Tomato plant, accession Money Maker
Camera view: tilt-top (135 deg); turntable rotation: 60 degrees
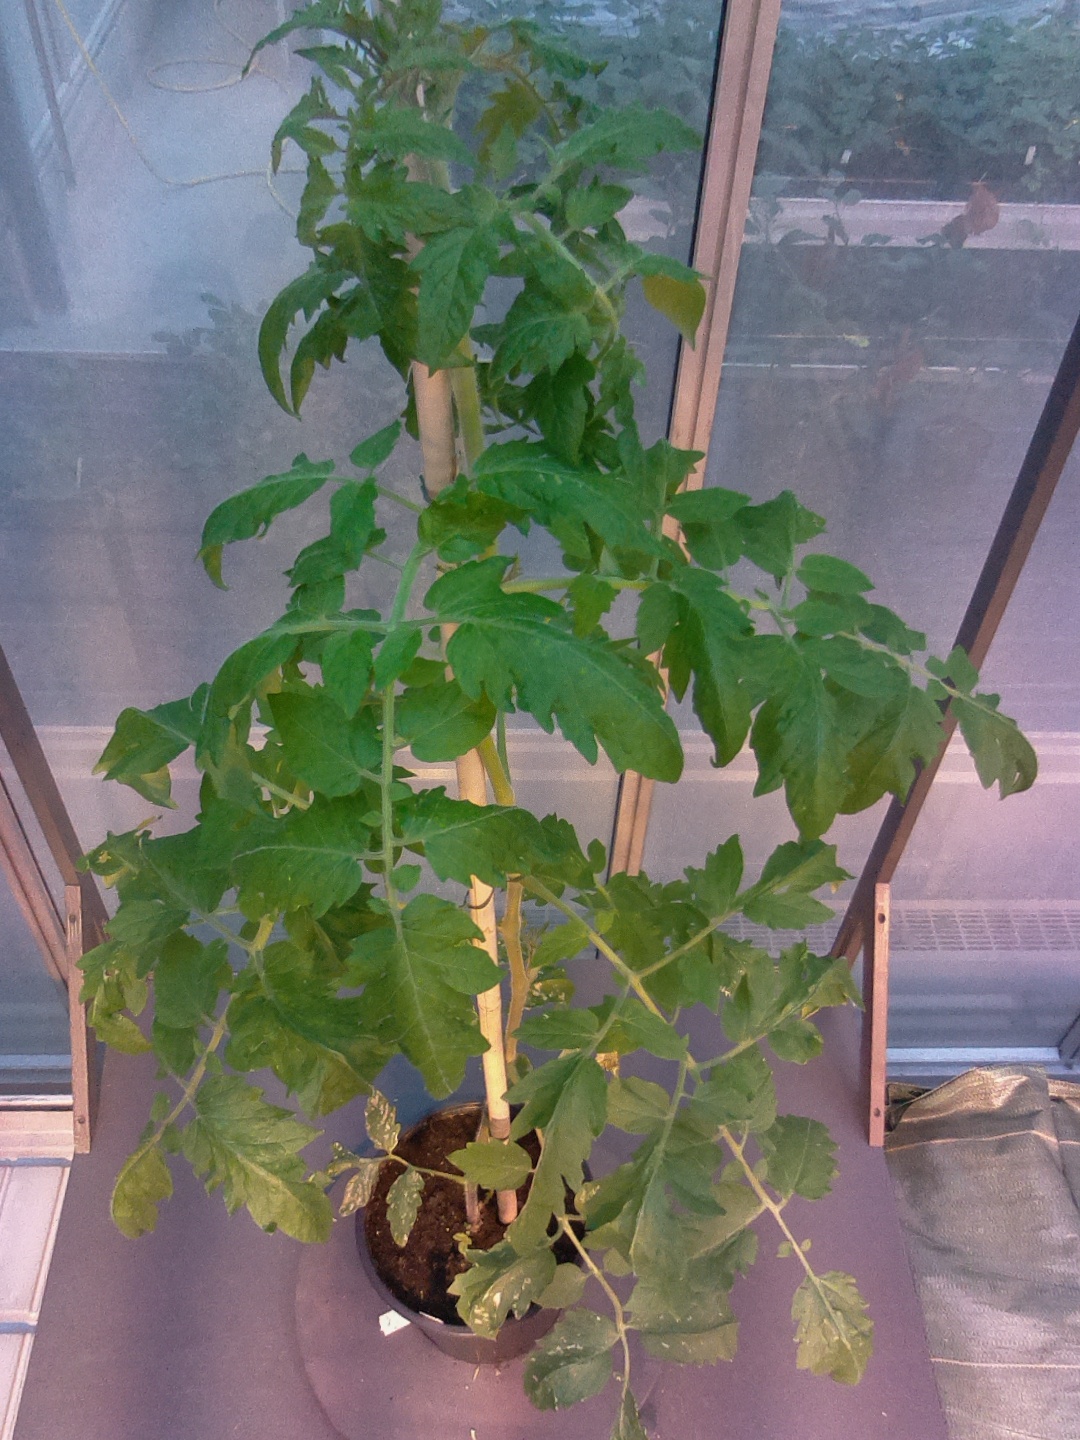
BBCH growth stage 55: 5 inflorescences visible